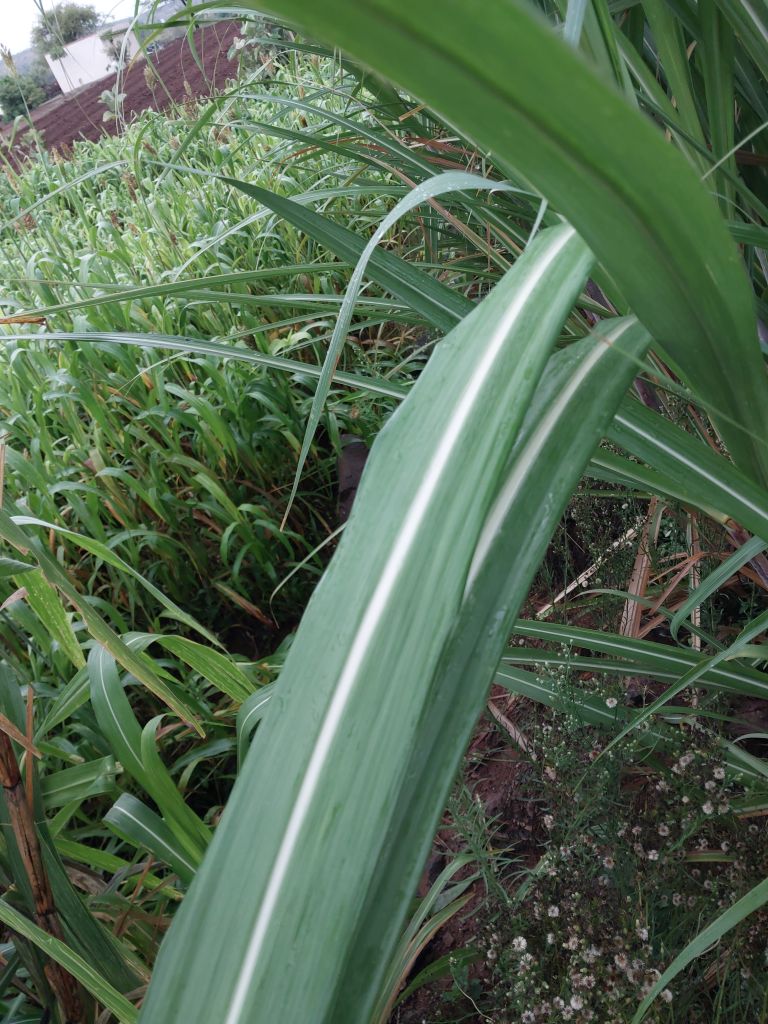
Label: Healthy